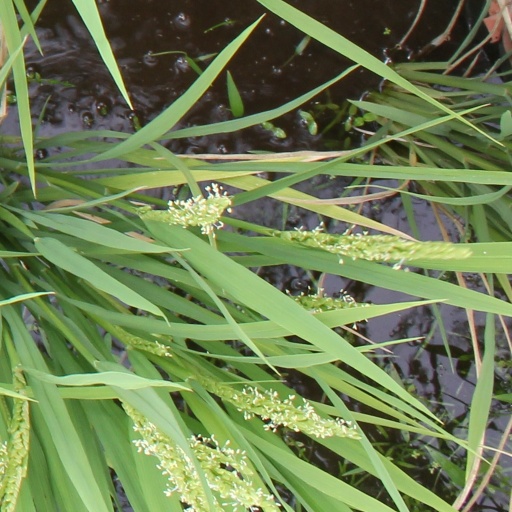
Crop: rice